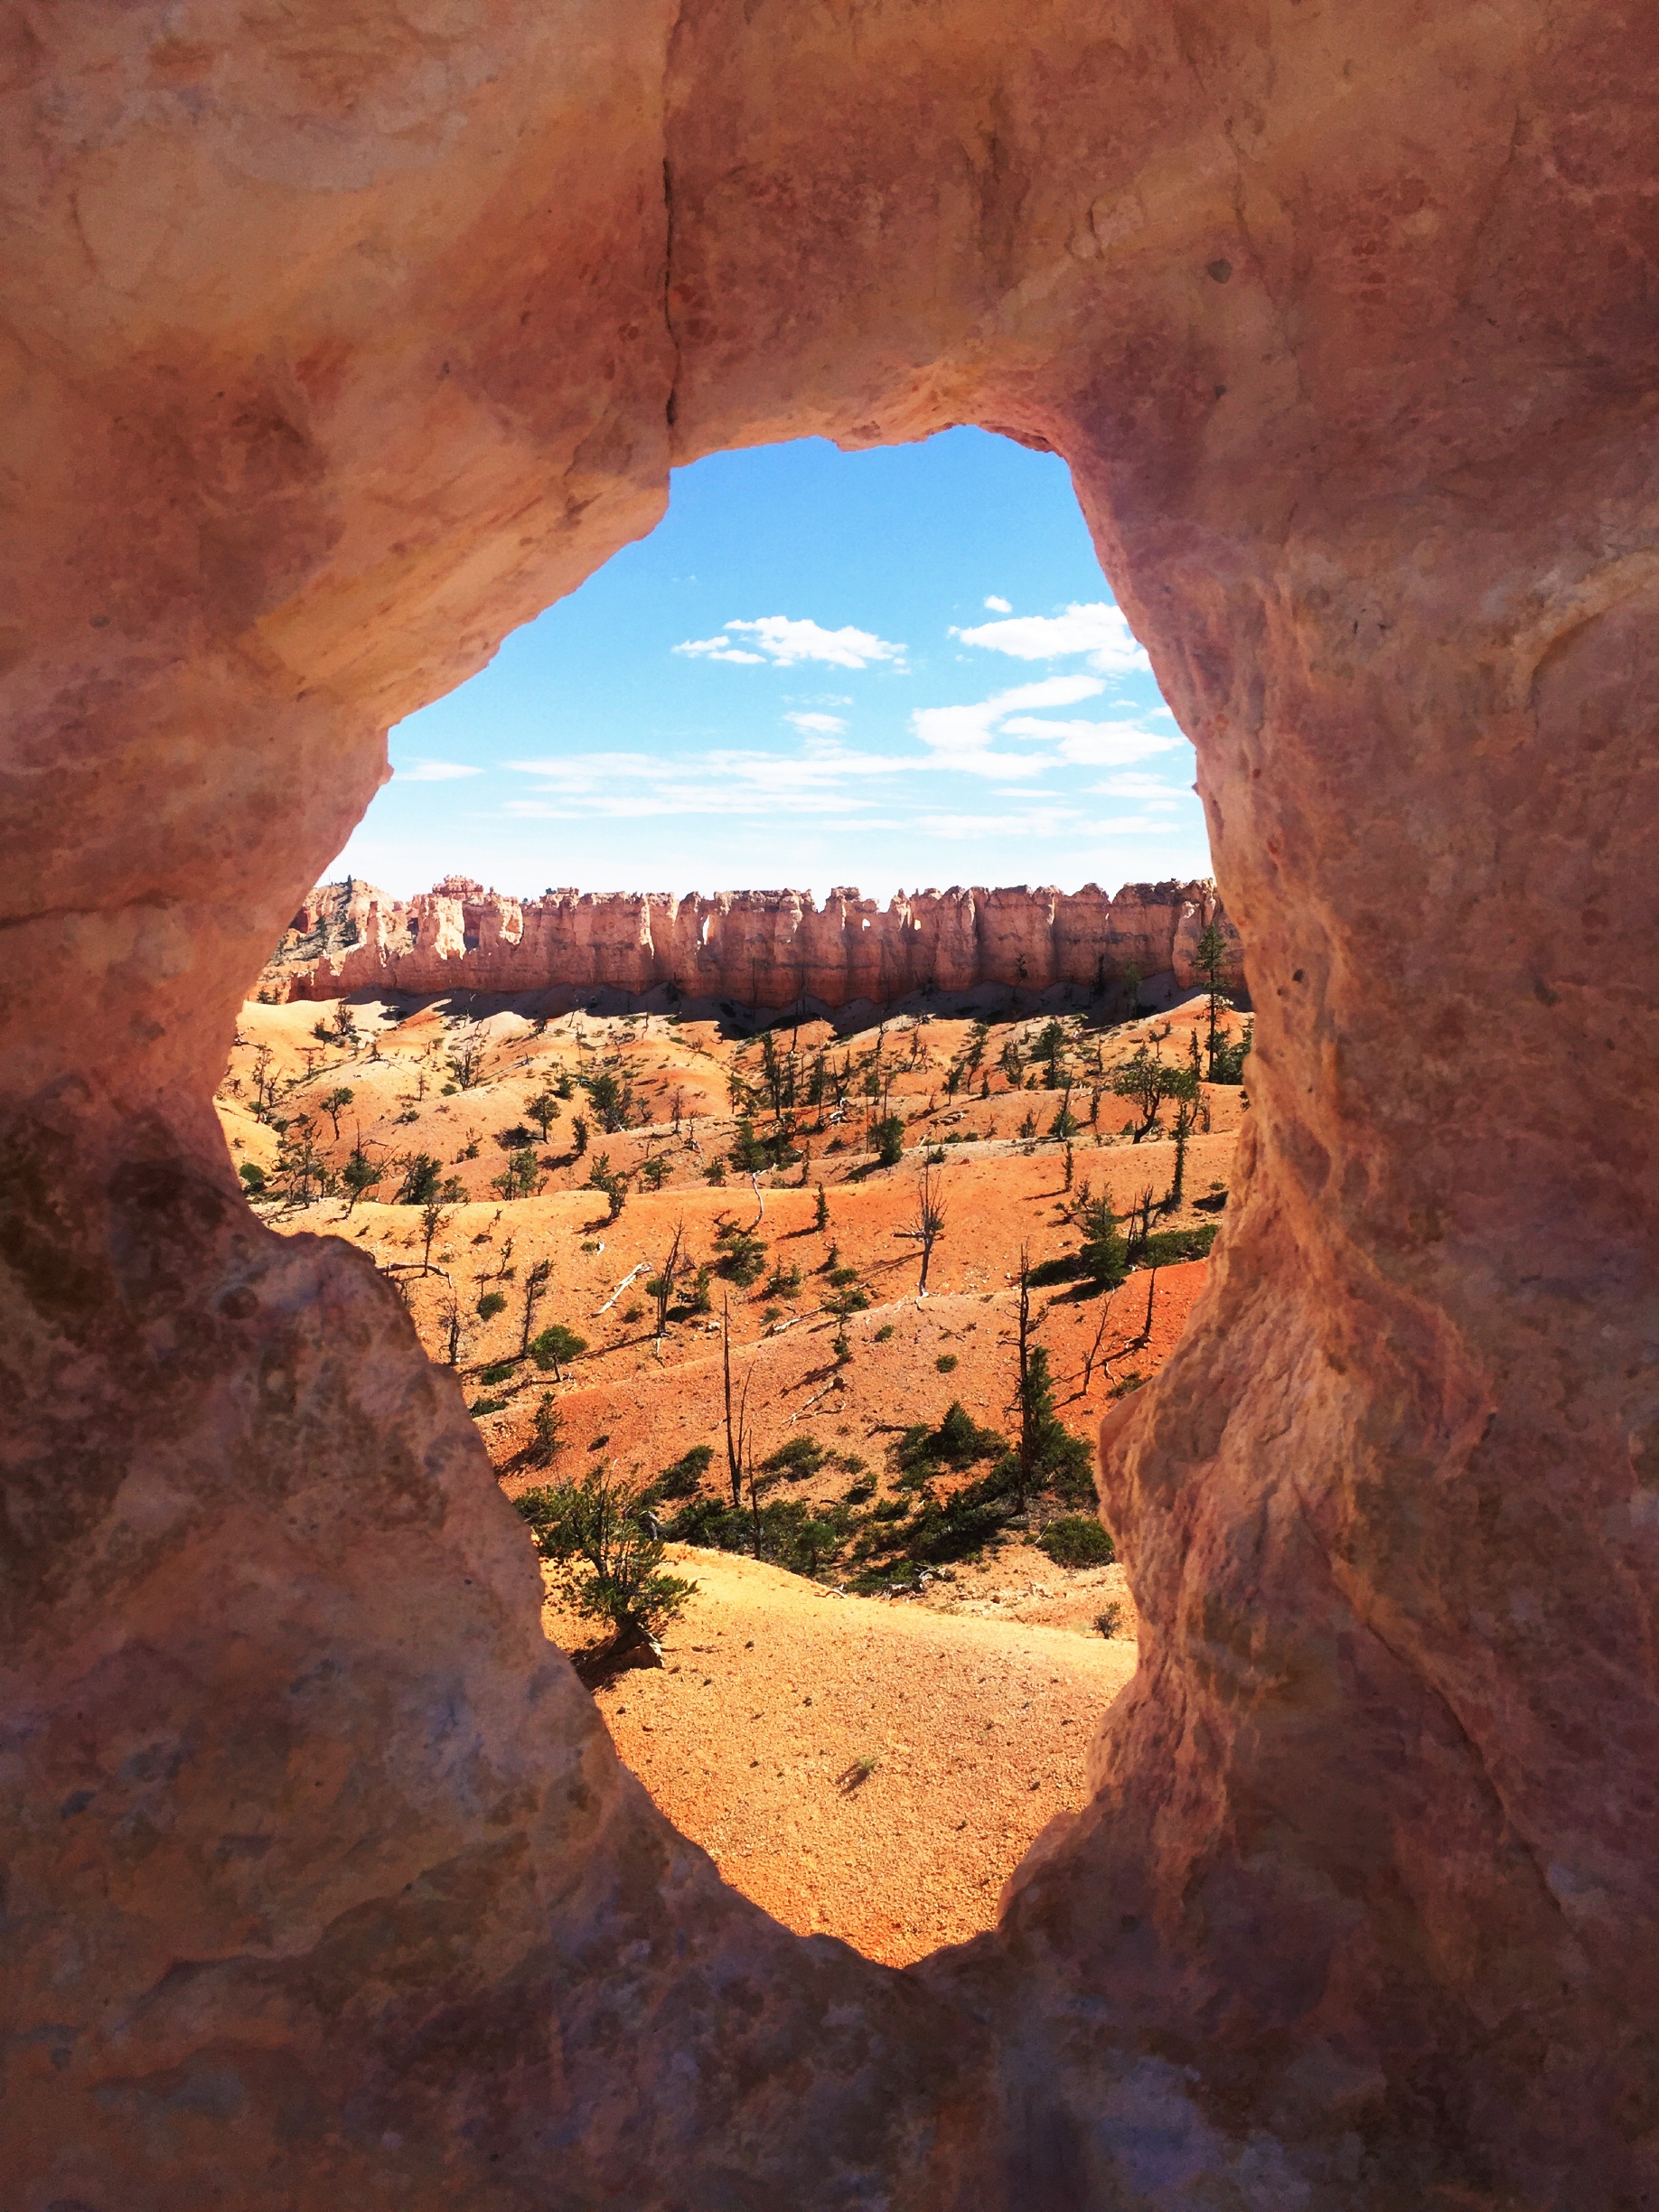
rock, hiking, warm, desert, hole, view, formation, arch, hike, canyon, climb, geology, hot, outlook, wadi, landform, natural arch, geographical feature